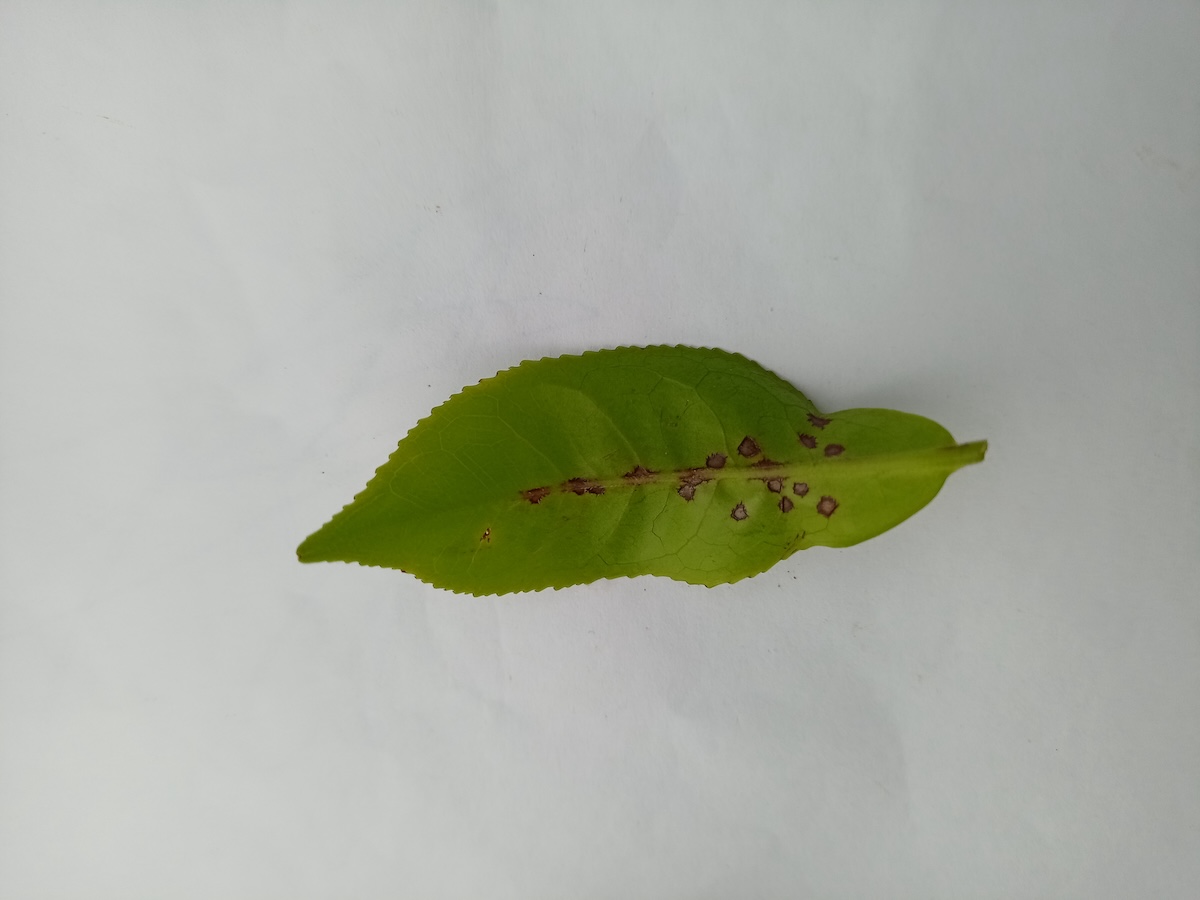
Label: Helopeltis